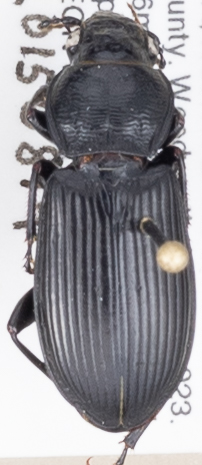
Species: Pterostichus melanarius melanarius
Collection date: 2015-08-19
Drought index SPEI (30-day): -1.204
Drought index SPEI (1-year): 0.018
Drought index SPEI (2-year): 0.63